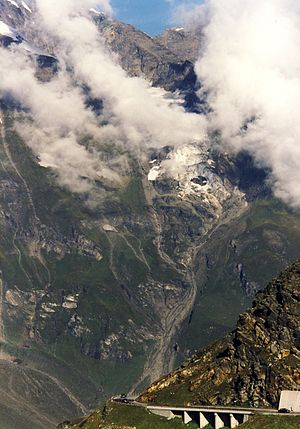
Großglockner-Hochalpenstraße
Großglockner-Hochalpenstraße i efteråret 1997
Großglockner-Hochalpenstraße er en alpin pasvej i Østrig mellem byerne Bruck an der Glocknerstraße i delstaten Salzburg og Heiligenblut i delstaten Kärnten. Vejen er 47,8 km lang og forløber på 10 km over 2.400 meters højde. Passet Hochtor ligger i 2.504 meters højde. Vejen har endvidere to sideveje til hhv. Edelweißspitze og Franz-Josefs-Höhe, hvor der er gode udsigtspunkter. Vejen er lukket om vinteren – afhængig af vejret er det i perioden oktober til maj. Vejen er privat ejet. Der betales afgift for at benytte den.